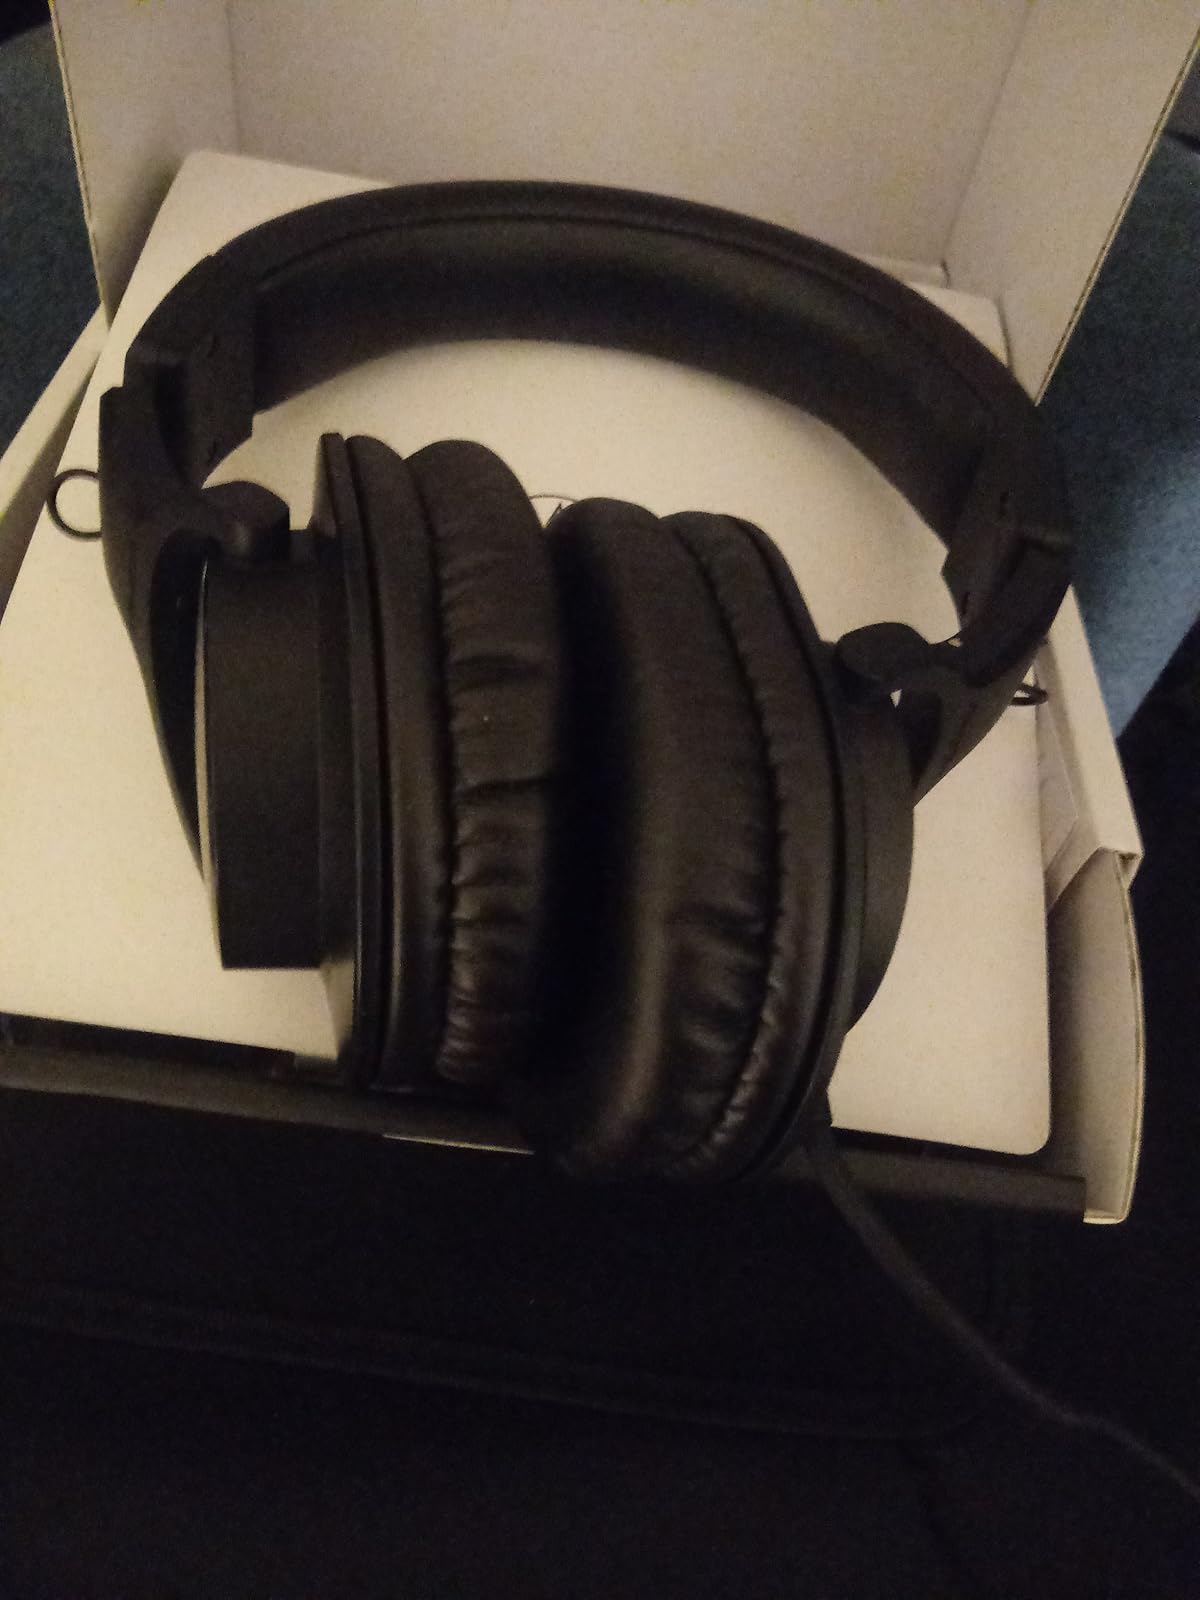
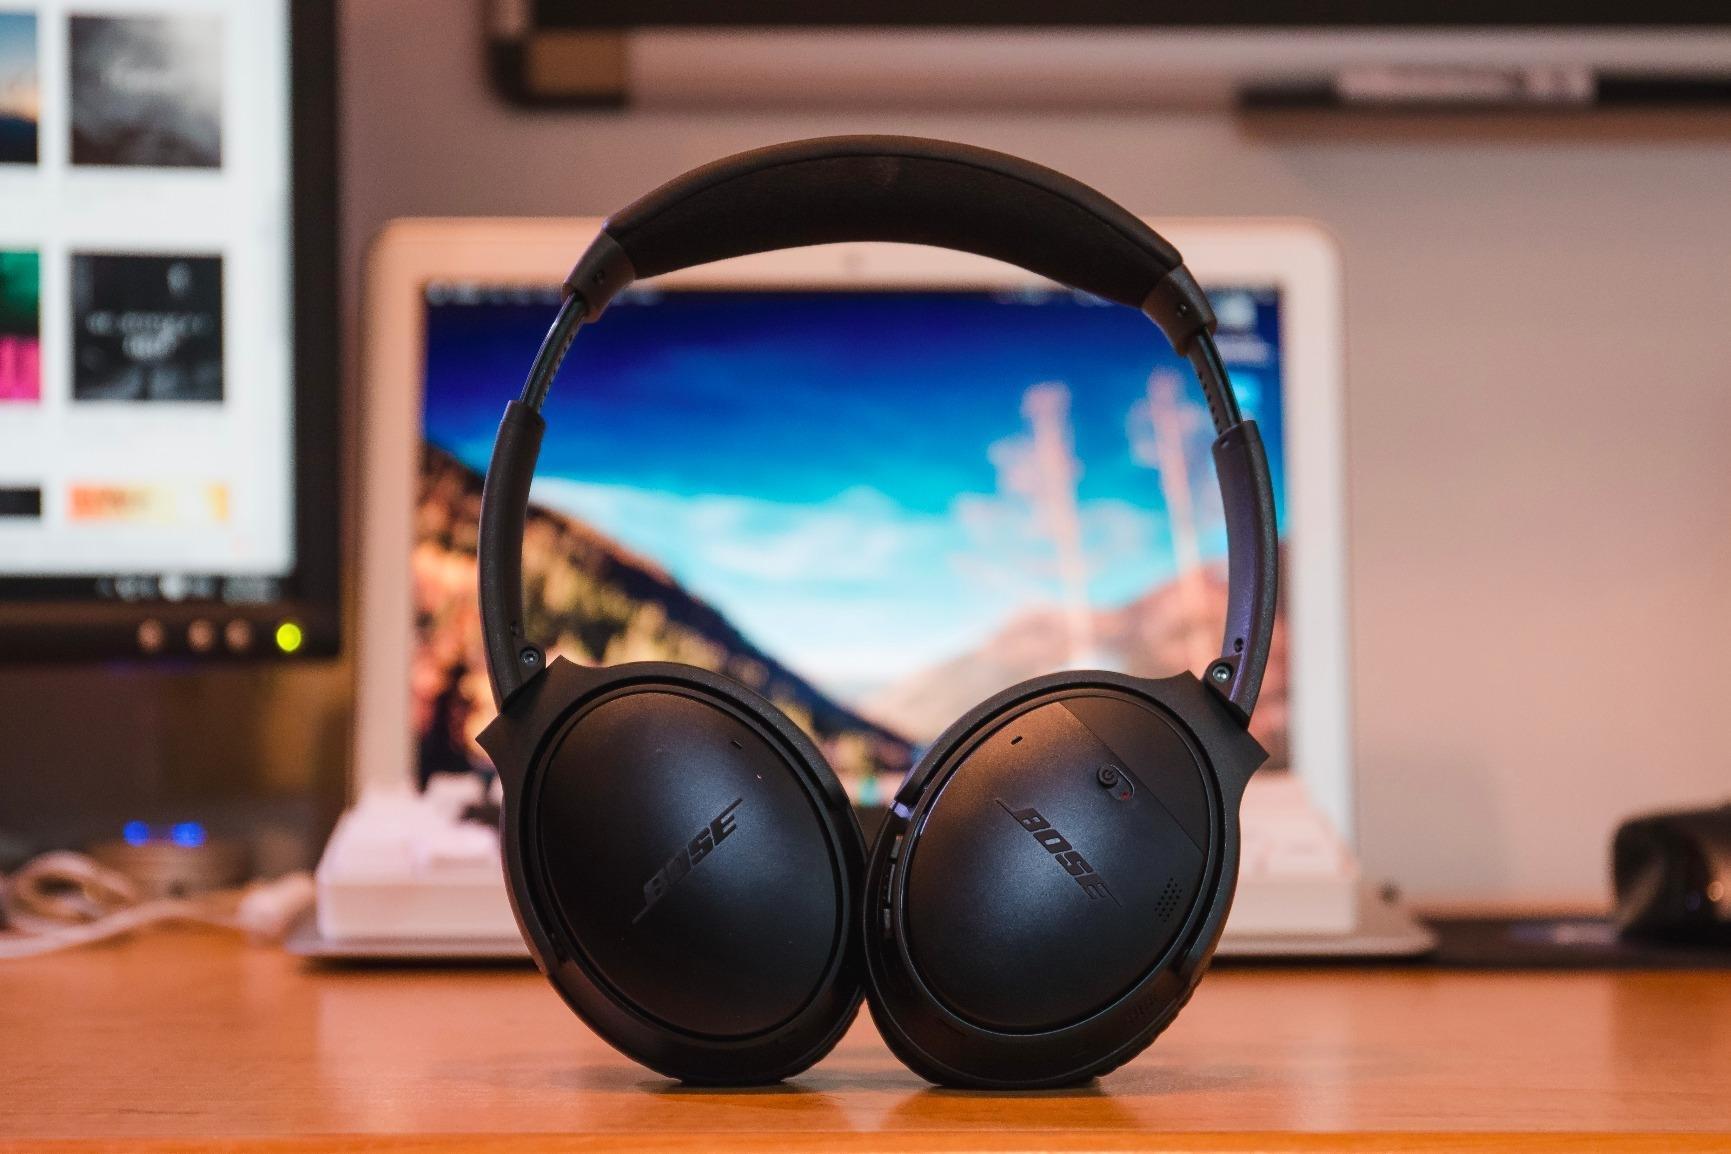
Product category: headphones
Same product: no